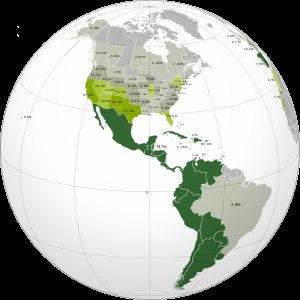
L'espagnol d'Amérique est l'ensemble des variétés de la langue espagnole parlées sur le continent américain, notamment en Amérique hispanique ; il regroupe la grande majorité des locuteurs hispanophones dans le monde. L'expression est en particulier utilisée en opposition à celle de castillan péninsulaire, terme regroupant l'ensemble des variétés parlées dans la péninsule Ibérique.
L'Amérique hispanique est une zone culturelle constituée des pays américains de langue espagnole. Le gentilé correspondant est Hispano-Américain.